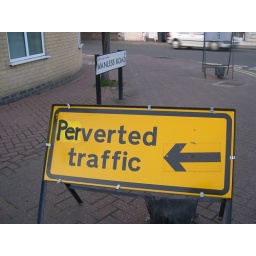
One wonders what sort of person would take the trouble to use black and yellow paint in this way.